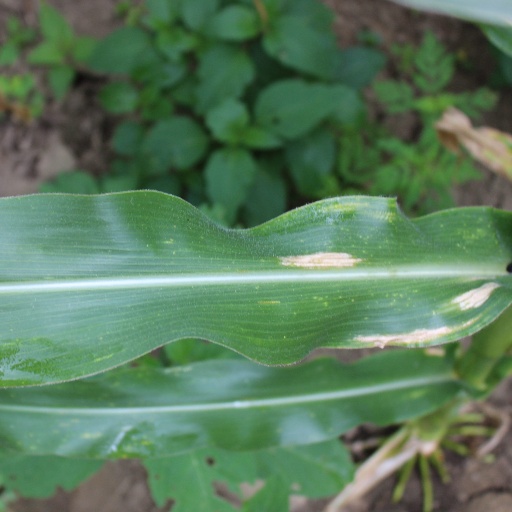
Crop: maize; corn